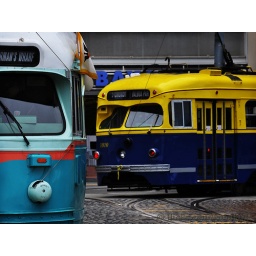
San Francisco street cars near Embarcadero farmers market.